List of Aromanian settlements

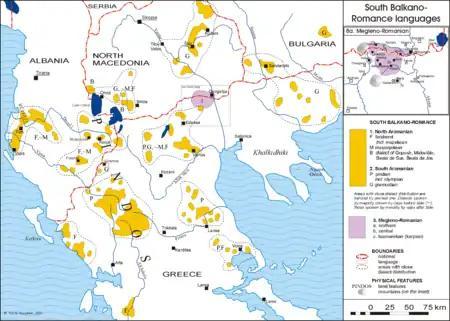
Distribution and dialects of the Aromanian language in the southwestern Balkans

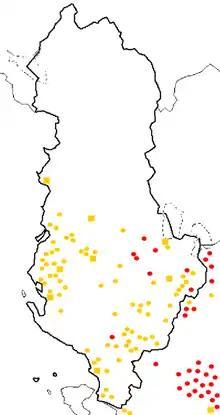

The Muzachia region is an area in western Albania which encompasses parts of the Fier, Tirana and Durrës counties. It has a large Aromanian population spread across many villages. The Aromanian inhabitants of Muzachia are referred to as "Muzachiars" or "Muzachirenji" in Aromanian.